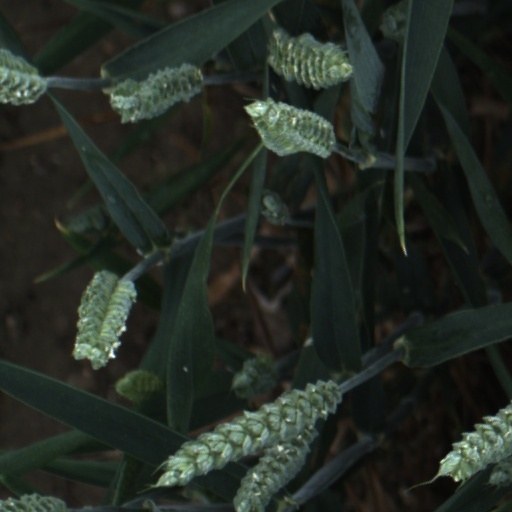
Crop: wheat